The Scavengers (1959 film)

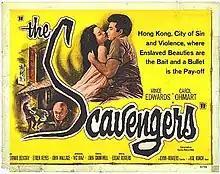
Theatrical release poster

The Scavengers is a 1959 Filipino crime film that was directed by John Cromwell, and starred Vince Edwards, Carol Ohmart and Vic Diaz. Shot on location in the Crown Colony of Hong Kong, it was produced by former US Navy fighter pilot Kane W. Lynn and Filipino director Eddie Romero (who also wrote the screenplay). It was released in December 1959 as a double feature in the U.S. with "Terror Is a Man" by Hal Roach's Valiant Pictures.